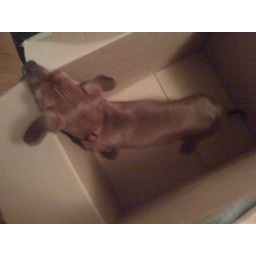
dog in a box